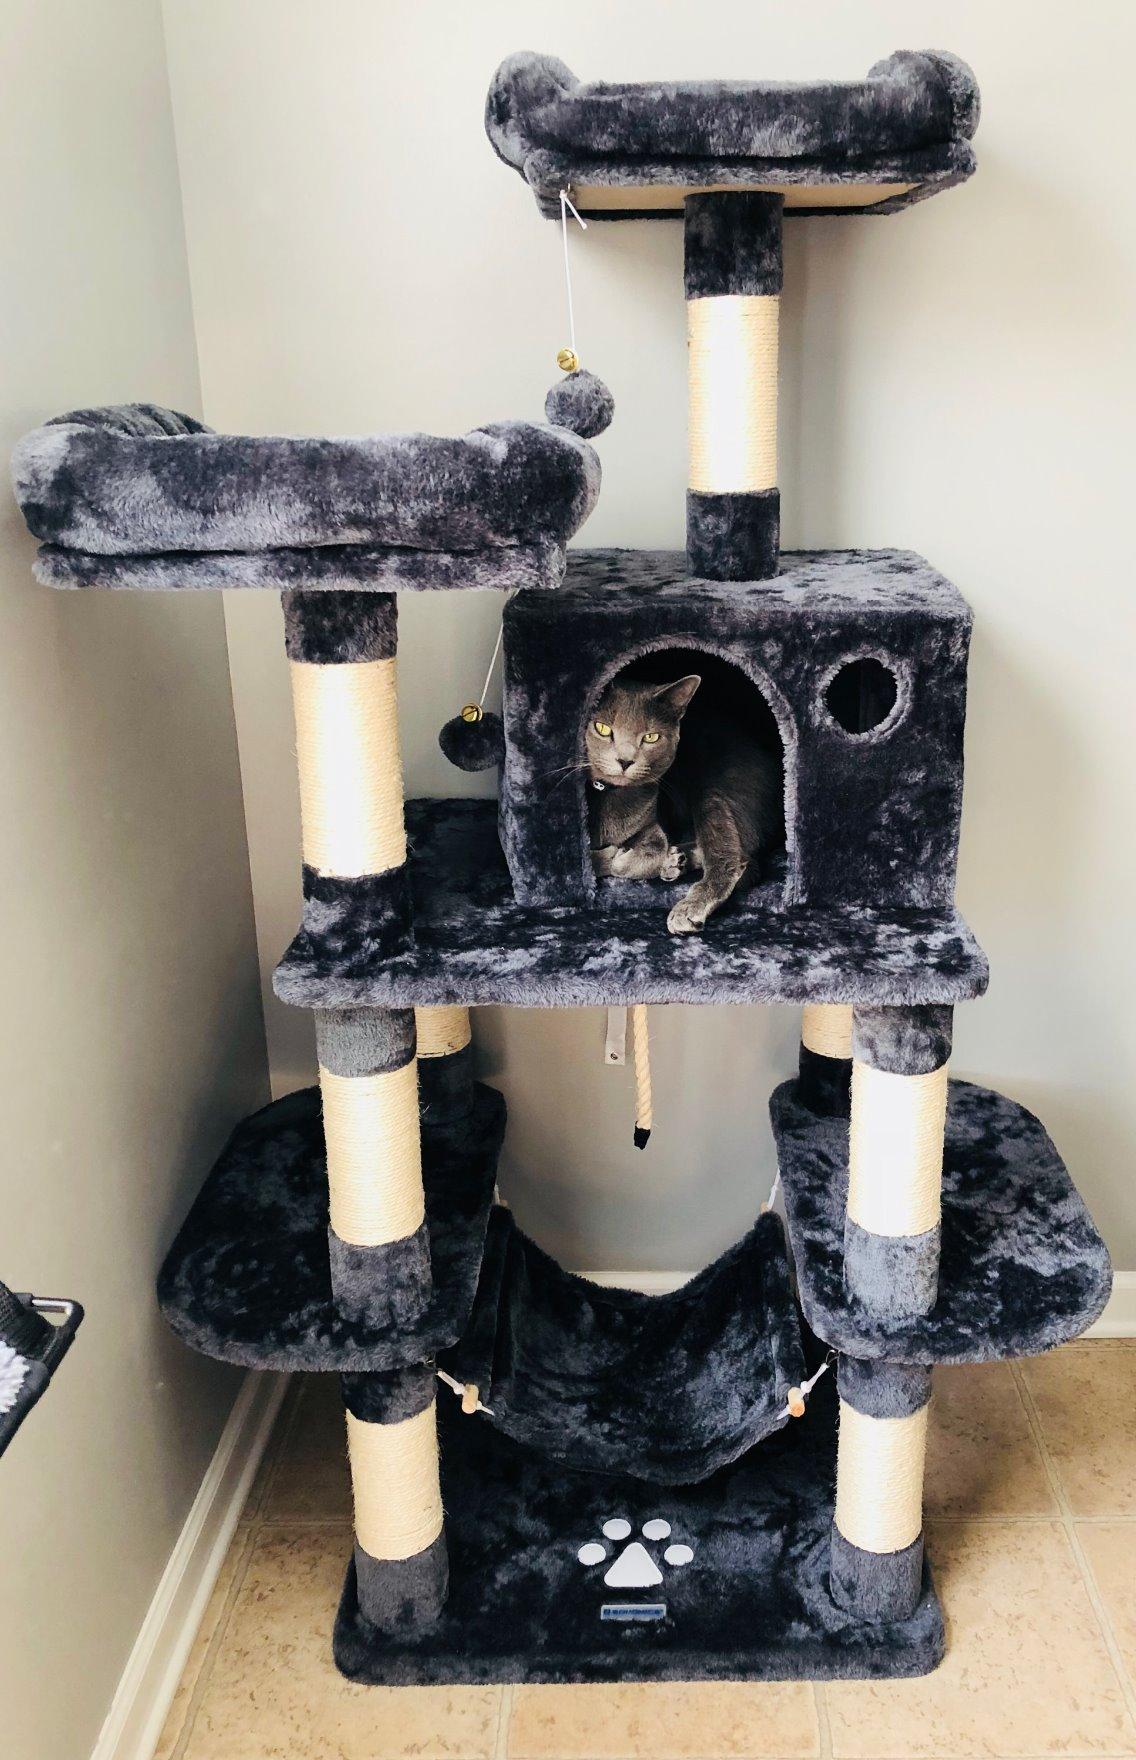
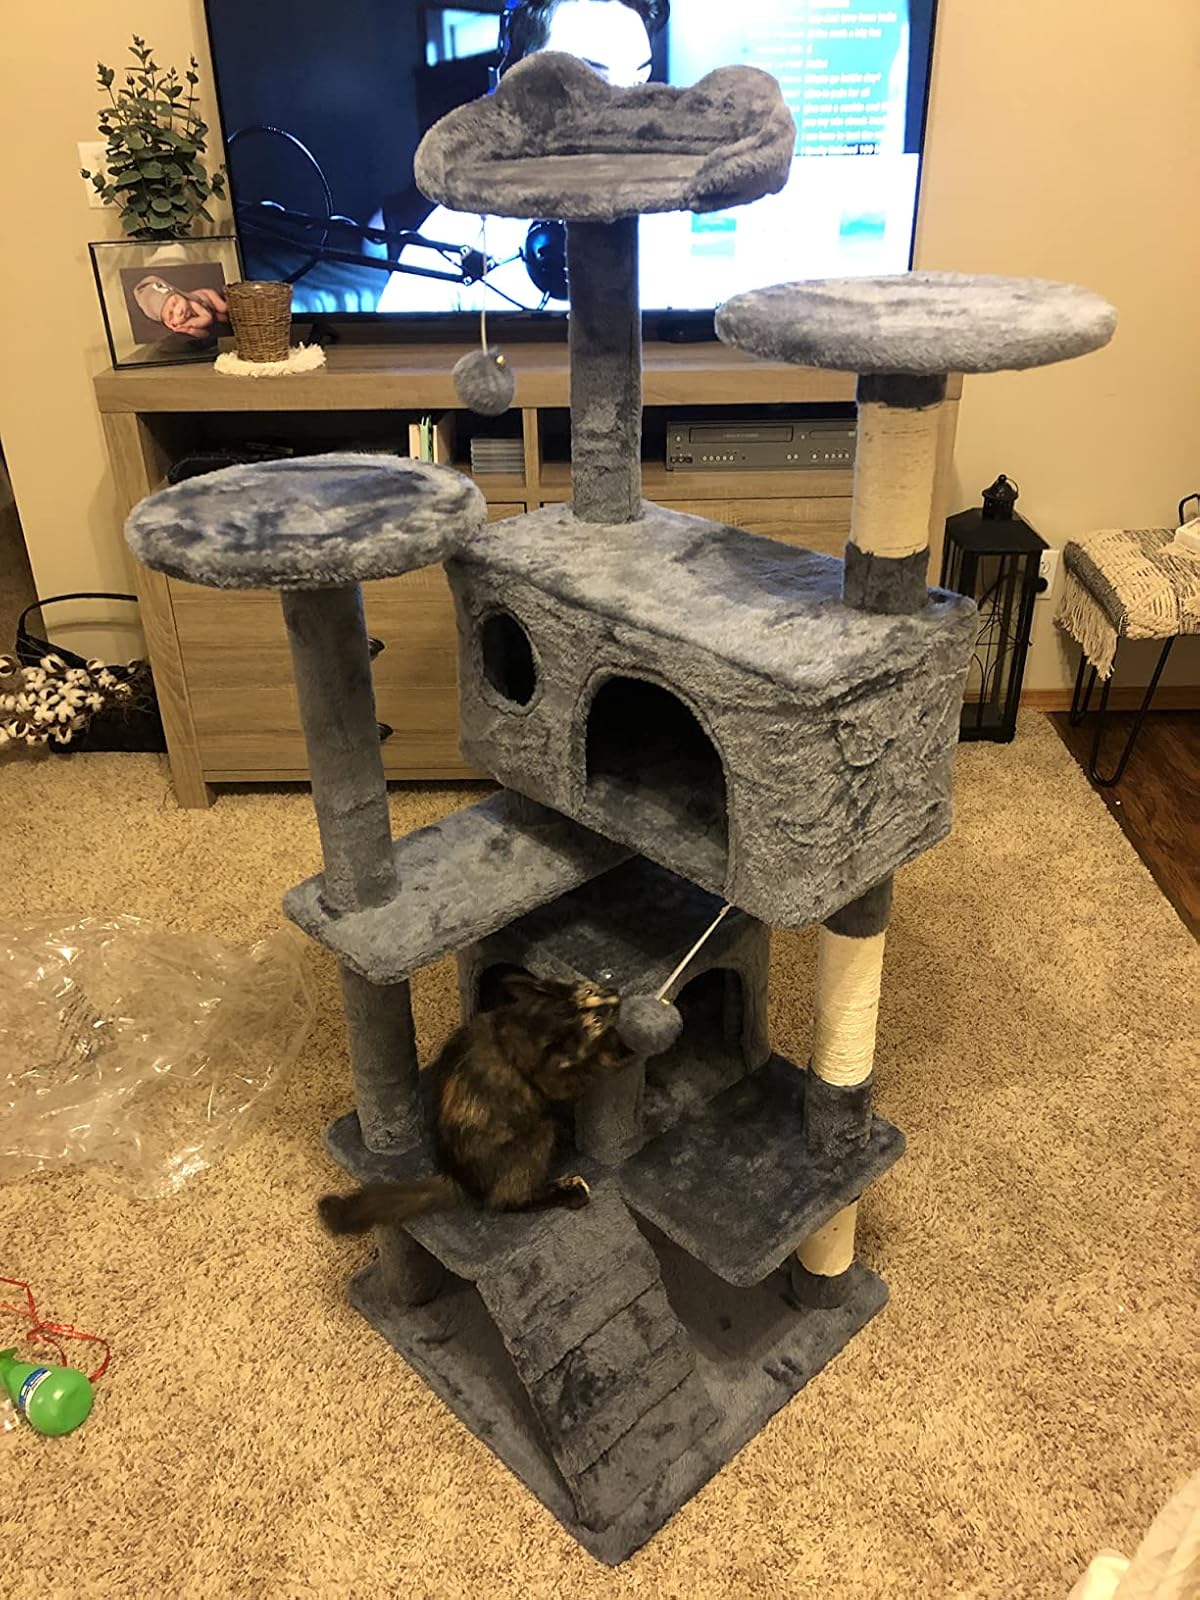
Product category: items_cat tree
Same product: no